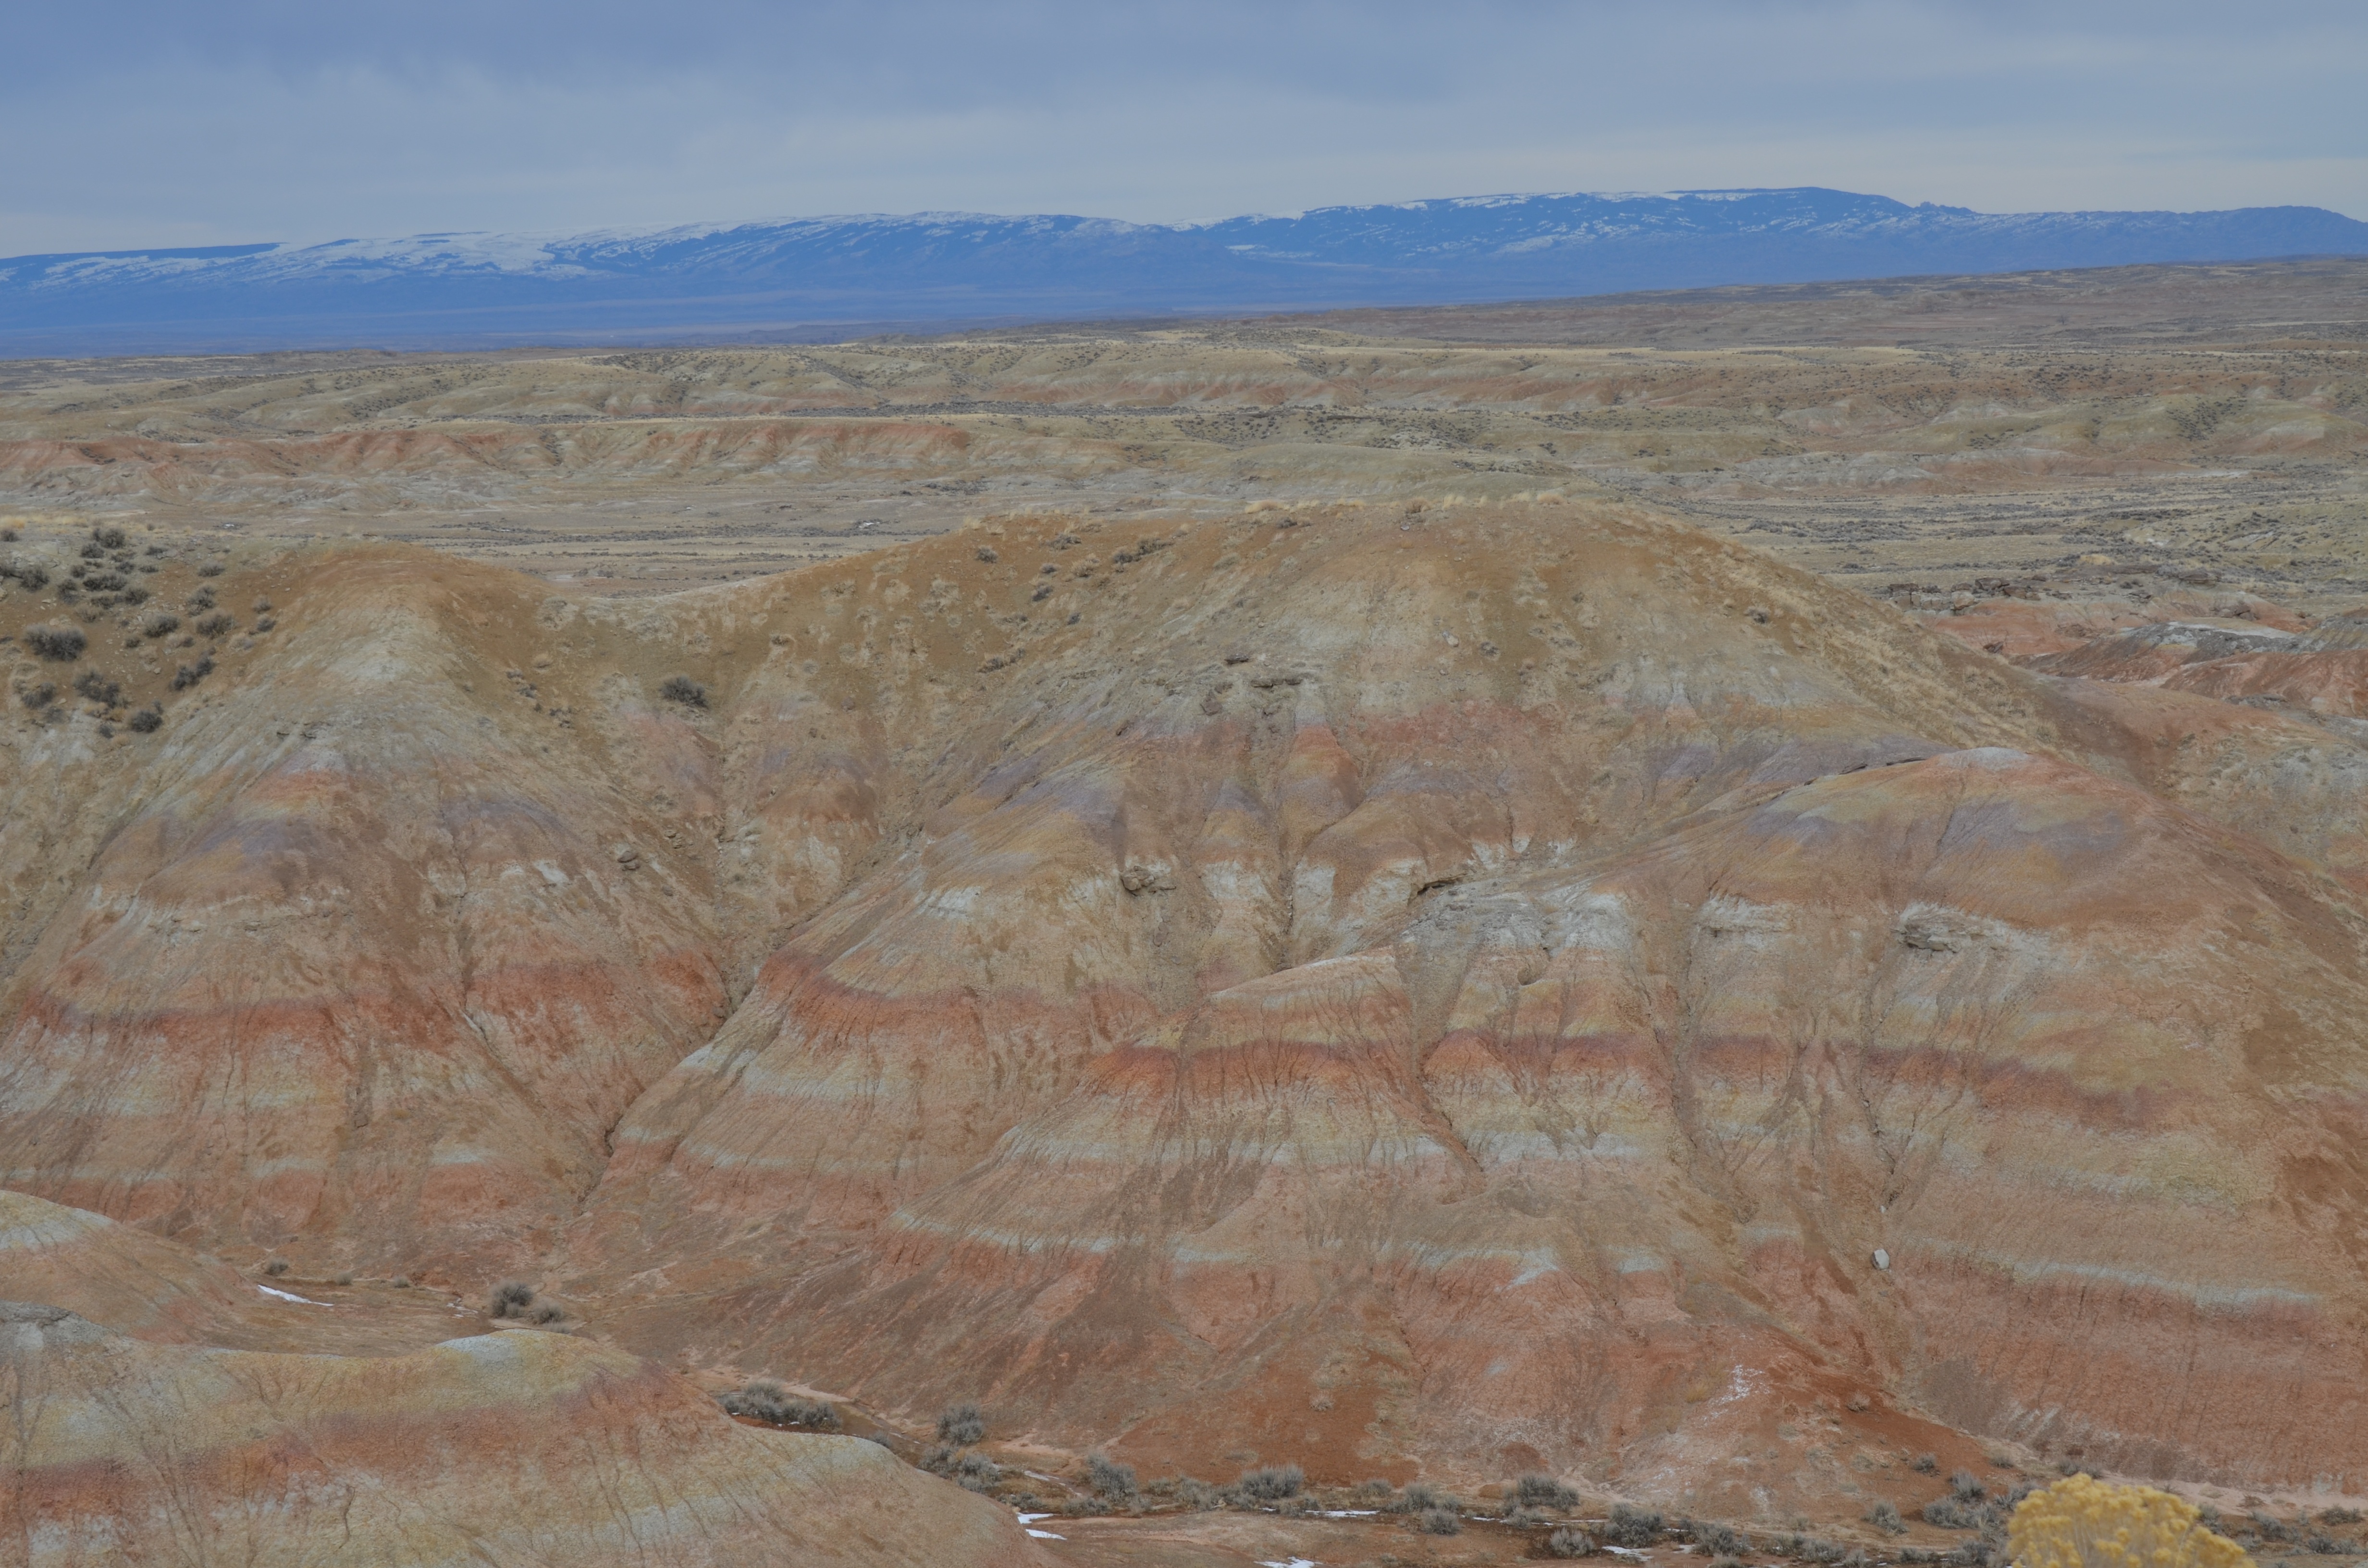
landscape, desert, valley, formation, soil, plain, west, geology, badlands, plateau, wyoming, ecosystem, wadi, blm, steppe, landform, mccullough peaks, cody, natural environment, geographical feature, aeolian landform